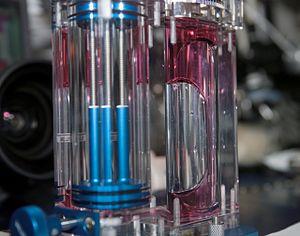
La Station spatiale internationale, en abrégé SSI ou ISS, est une station spatiale placée en orbite terrestre basse, occupée en permanence par un équipage international qui se consacre à la recherche scientifique dans l'environnement spatial. Ce programme, lancé et piloté par la NASA, est développé conjointement avec l'agence spatiale fédérale russe, avec la participation des agences spatiales européenne, japonaise et canadienne.